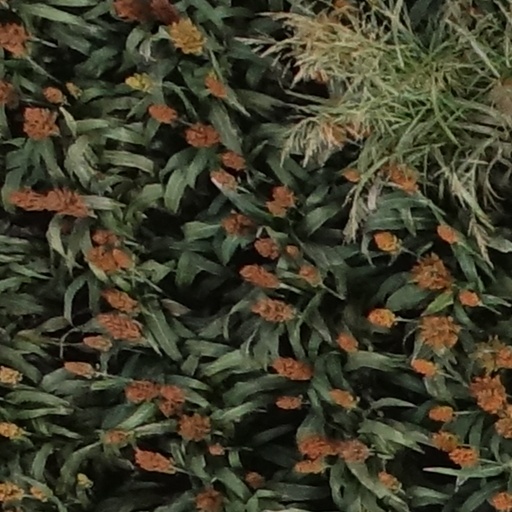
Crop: sorghum